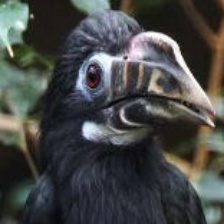
Species: VISAYAN HORNBILL
Scientific name: PENELOPIDES PANINI
ImageNet parent category: hornbill